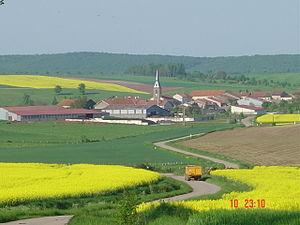
vue du village d'athienville
Athienville est une commune française située dans le département de Meurthe-et-Moselle en région Grand Est.